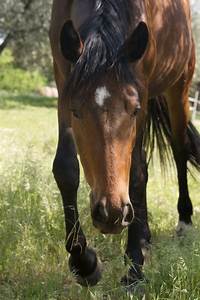
Label: cavallo